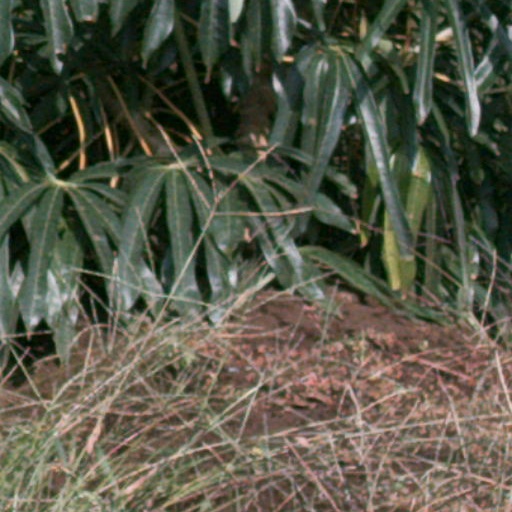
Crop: cassava